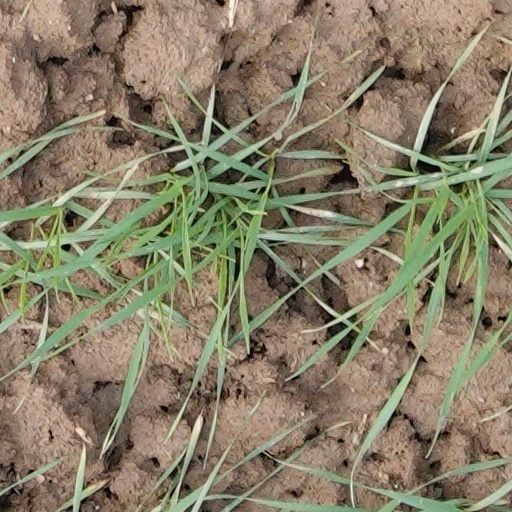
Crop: wheat